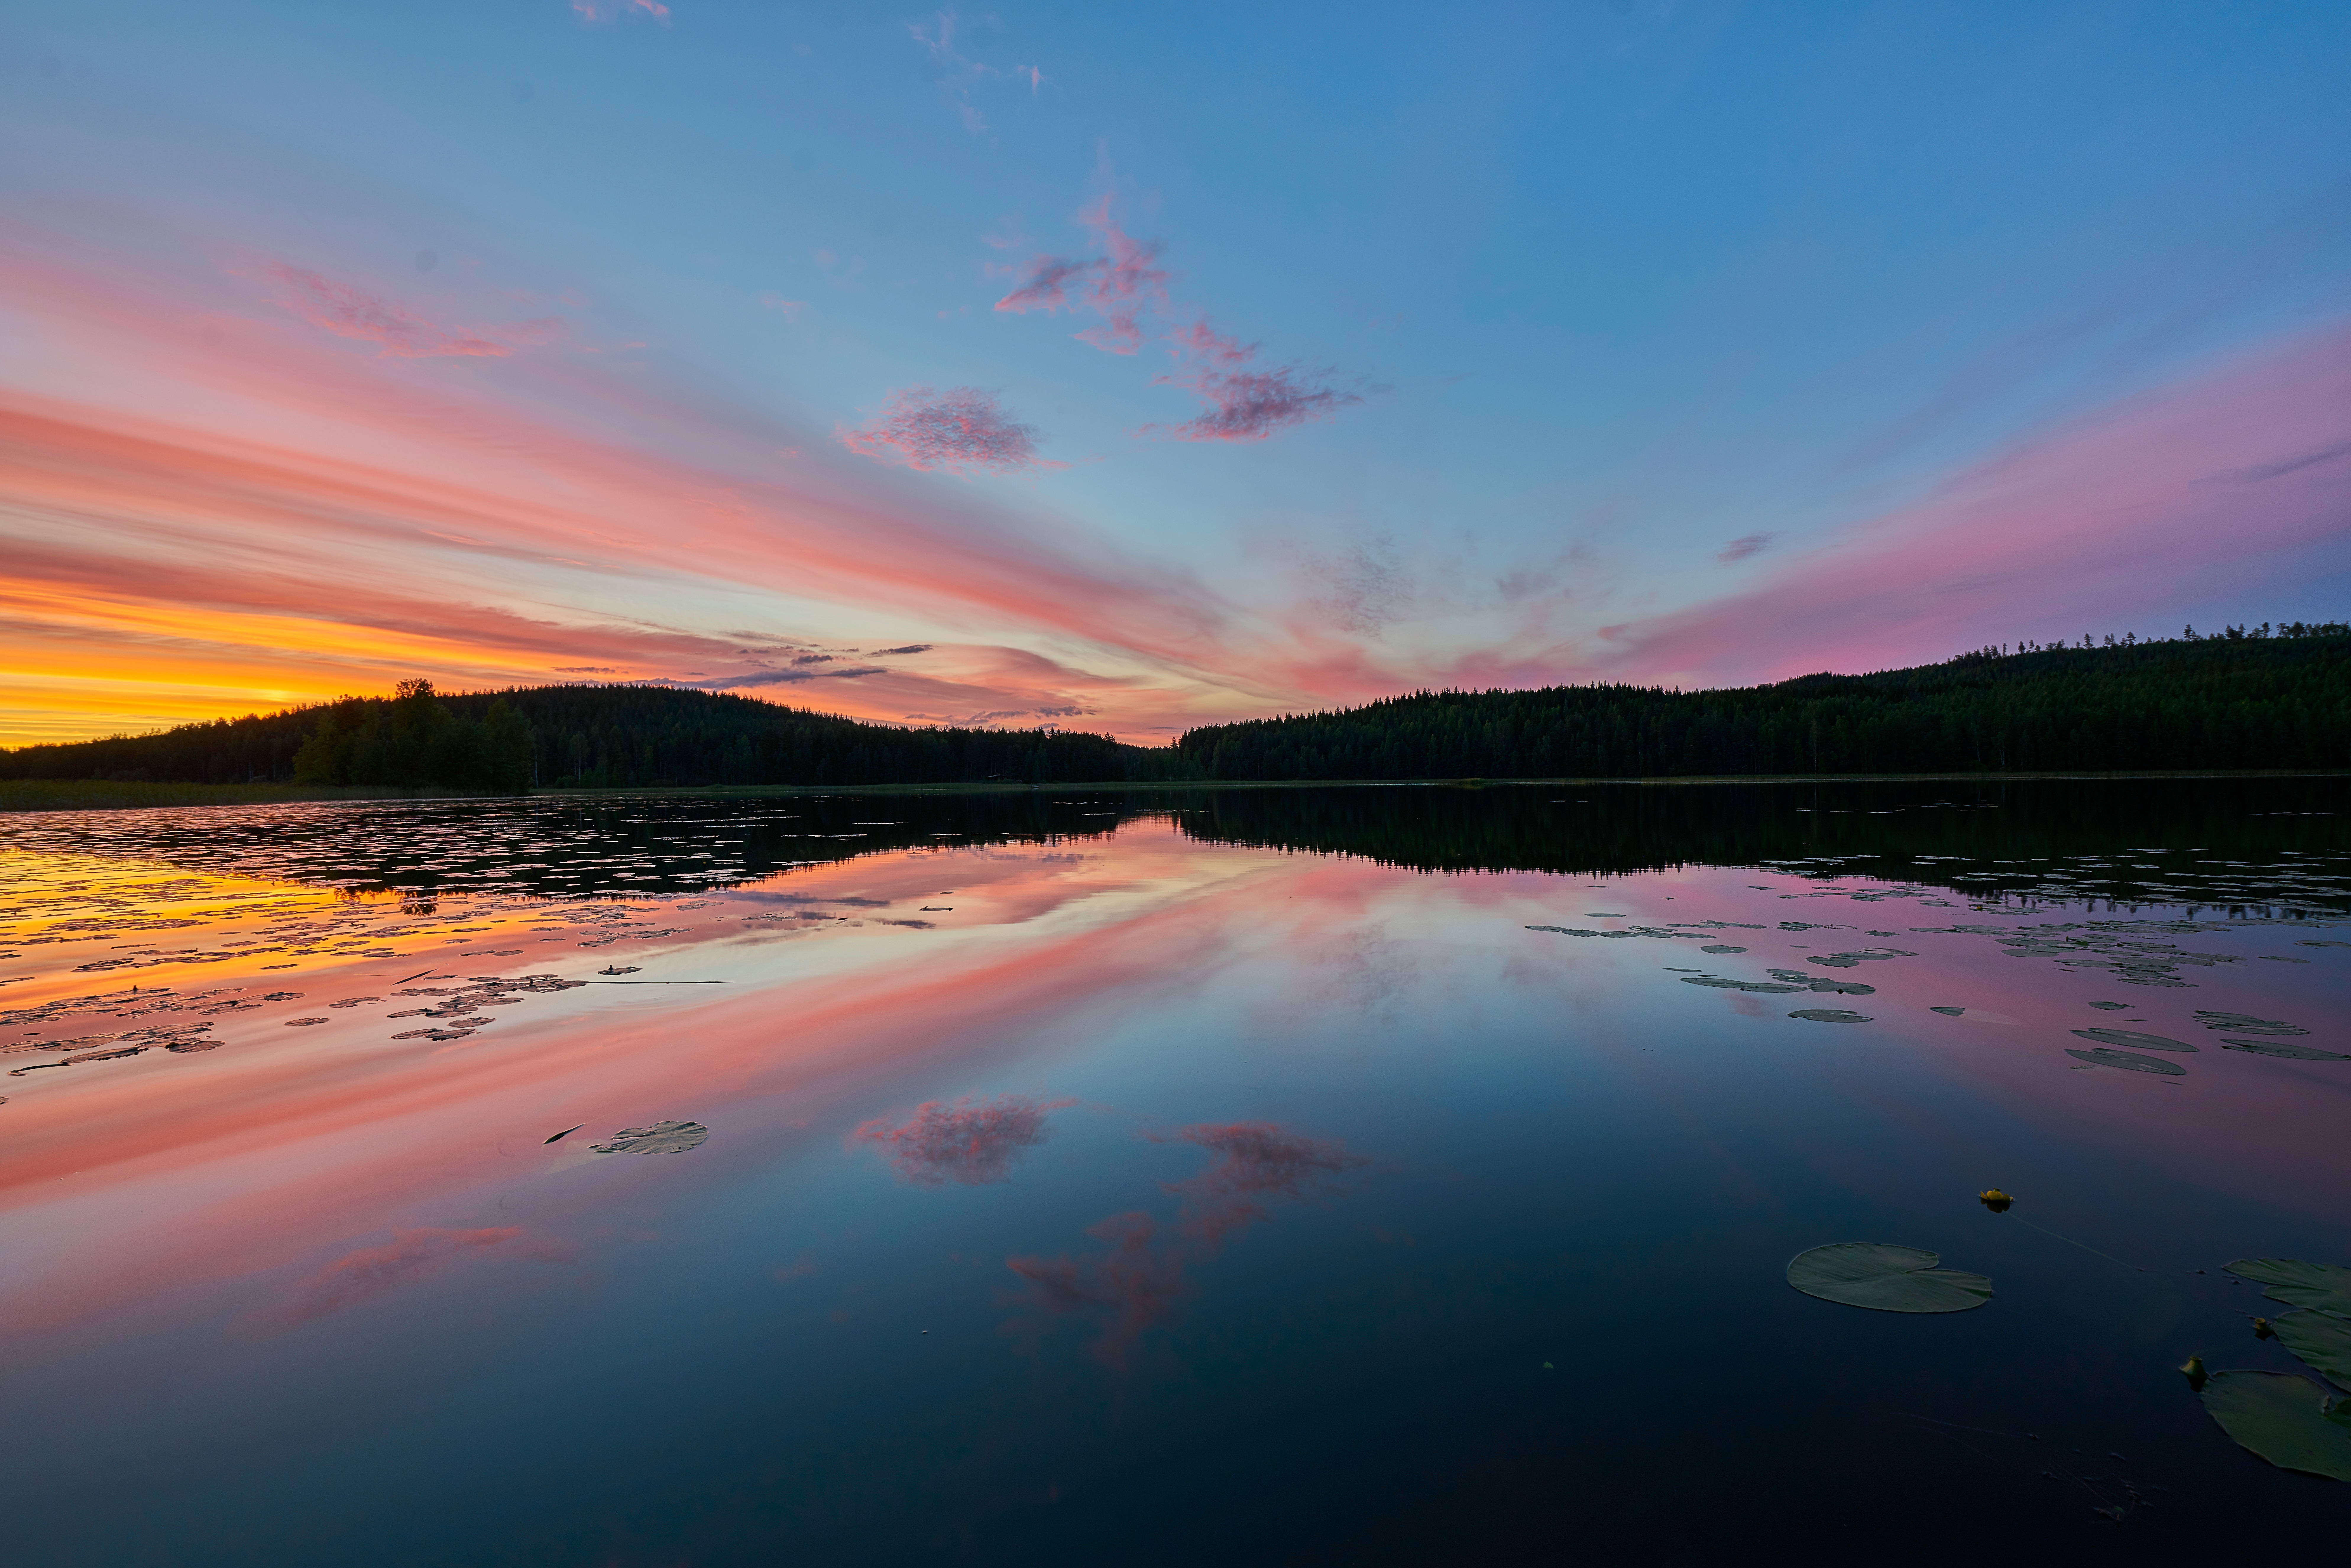
sea, horizon, cloud, sky, sunrise, sunset, sunlight, morning, lake, dawn, atmosphere, dusk, evening, reflection, loch, afterglow, red sky at morning